Lockheed SR-71 Blackbird

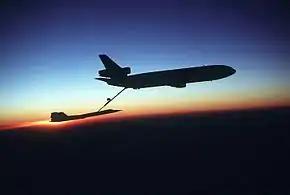
An SR-71 refueling from a KC-10 Extender. KC-10s were added in the mid-1980s as additional tankers.

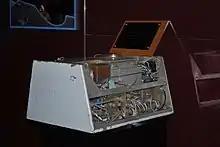
The SR-71 Defensive System B

JP-7 fuel was used. It was difficult to ignite. To start the engines, triethylborane (TEB), which ignites on contact with air, was injected to produce temperatures high enough to ignite the JP-7. The TEB produced a characteristic green flame, which could often be seen during engine ignition. The fuel was used as a heat sink for the rest of the aircraft to cool the pilot and the electronics. An electric starting system was not possible due to the limited capacity of the cooling system, so the chemical ignition system was used.